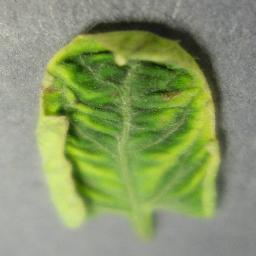
Label: Tomato___Tomato_Yellow_Leaf_Curl_Virus